Leslie Jones (comedian)

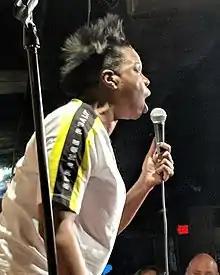
Jones at the Stress Factory in 2018

Annette Leslie Jones (born September 7, 1967) is an American stand-up comedian and actress. She was a cast member and writer for the NBC sketch comedy series "Saturday Night Live" from 2014 to 2019, and hosted the ABC game show "Supermarket Sweep". She has also been a featured performer at the Just for Laughs festival in Montreal and the Aspen Comedy Festival. In 2010, her one-hour comedy special, "Problem Child", was broadcast on Showtime. Jones starred in "Ghostbusters" (2016) as Patty Tolan. In 2017 and 2018, Jones was nominated for a Primetime Emmy Award for Outstanding Supporting Actress in a Comedy Series for her work on "Saturday Night Live".